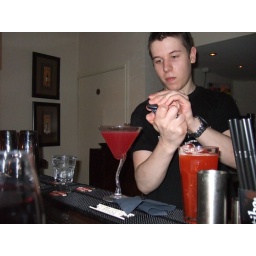
He rubbed an orange rind around the rim of the glass and then set it on fire.